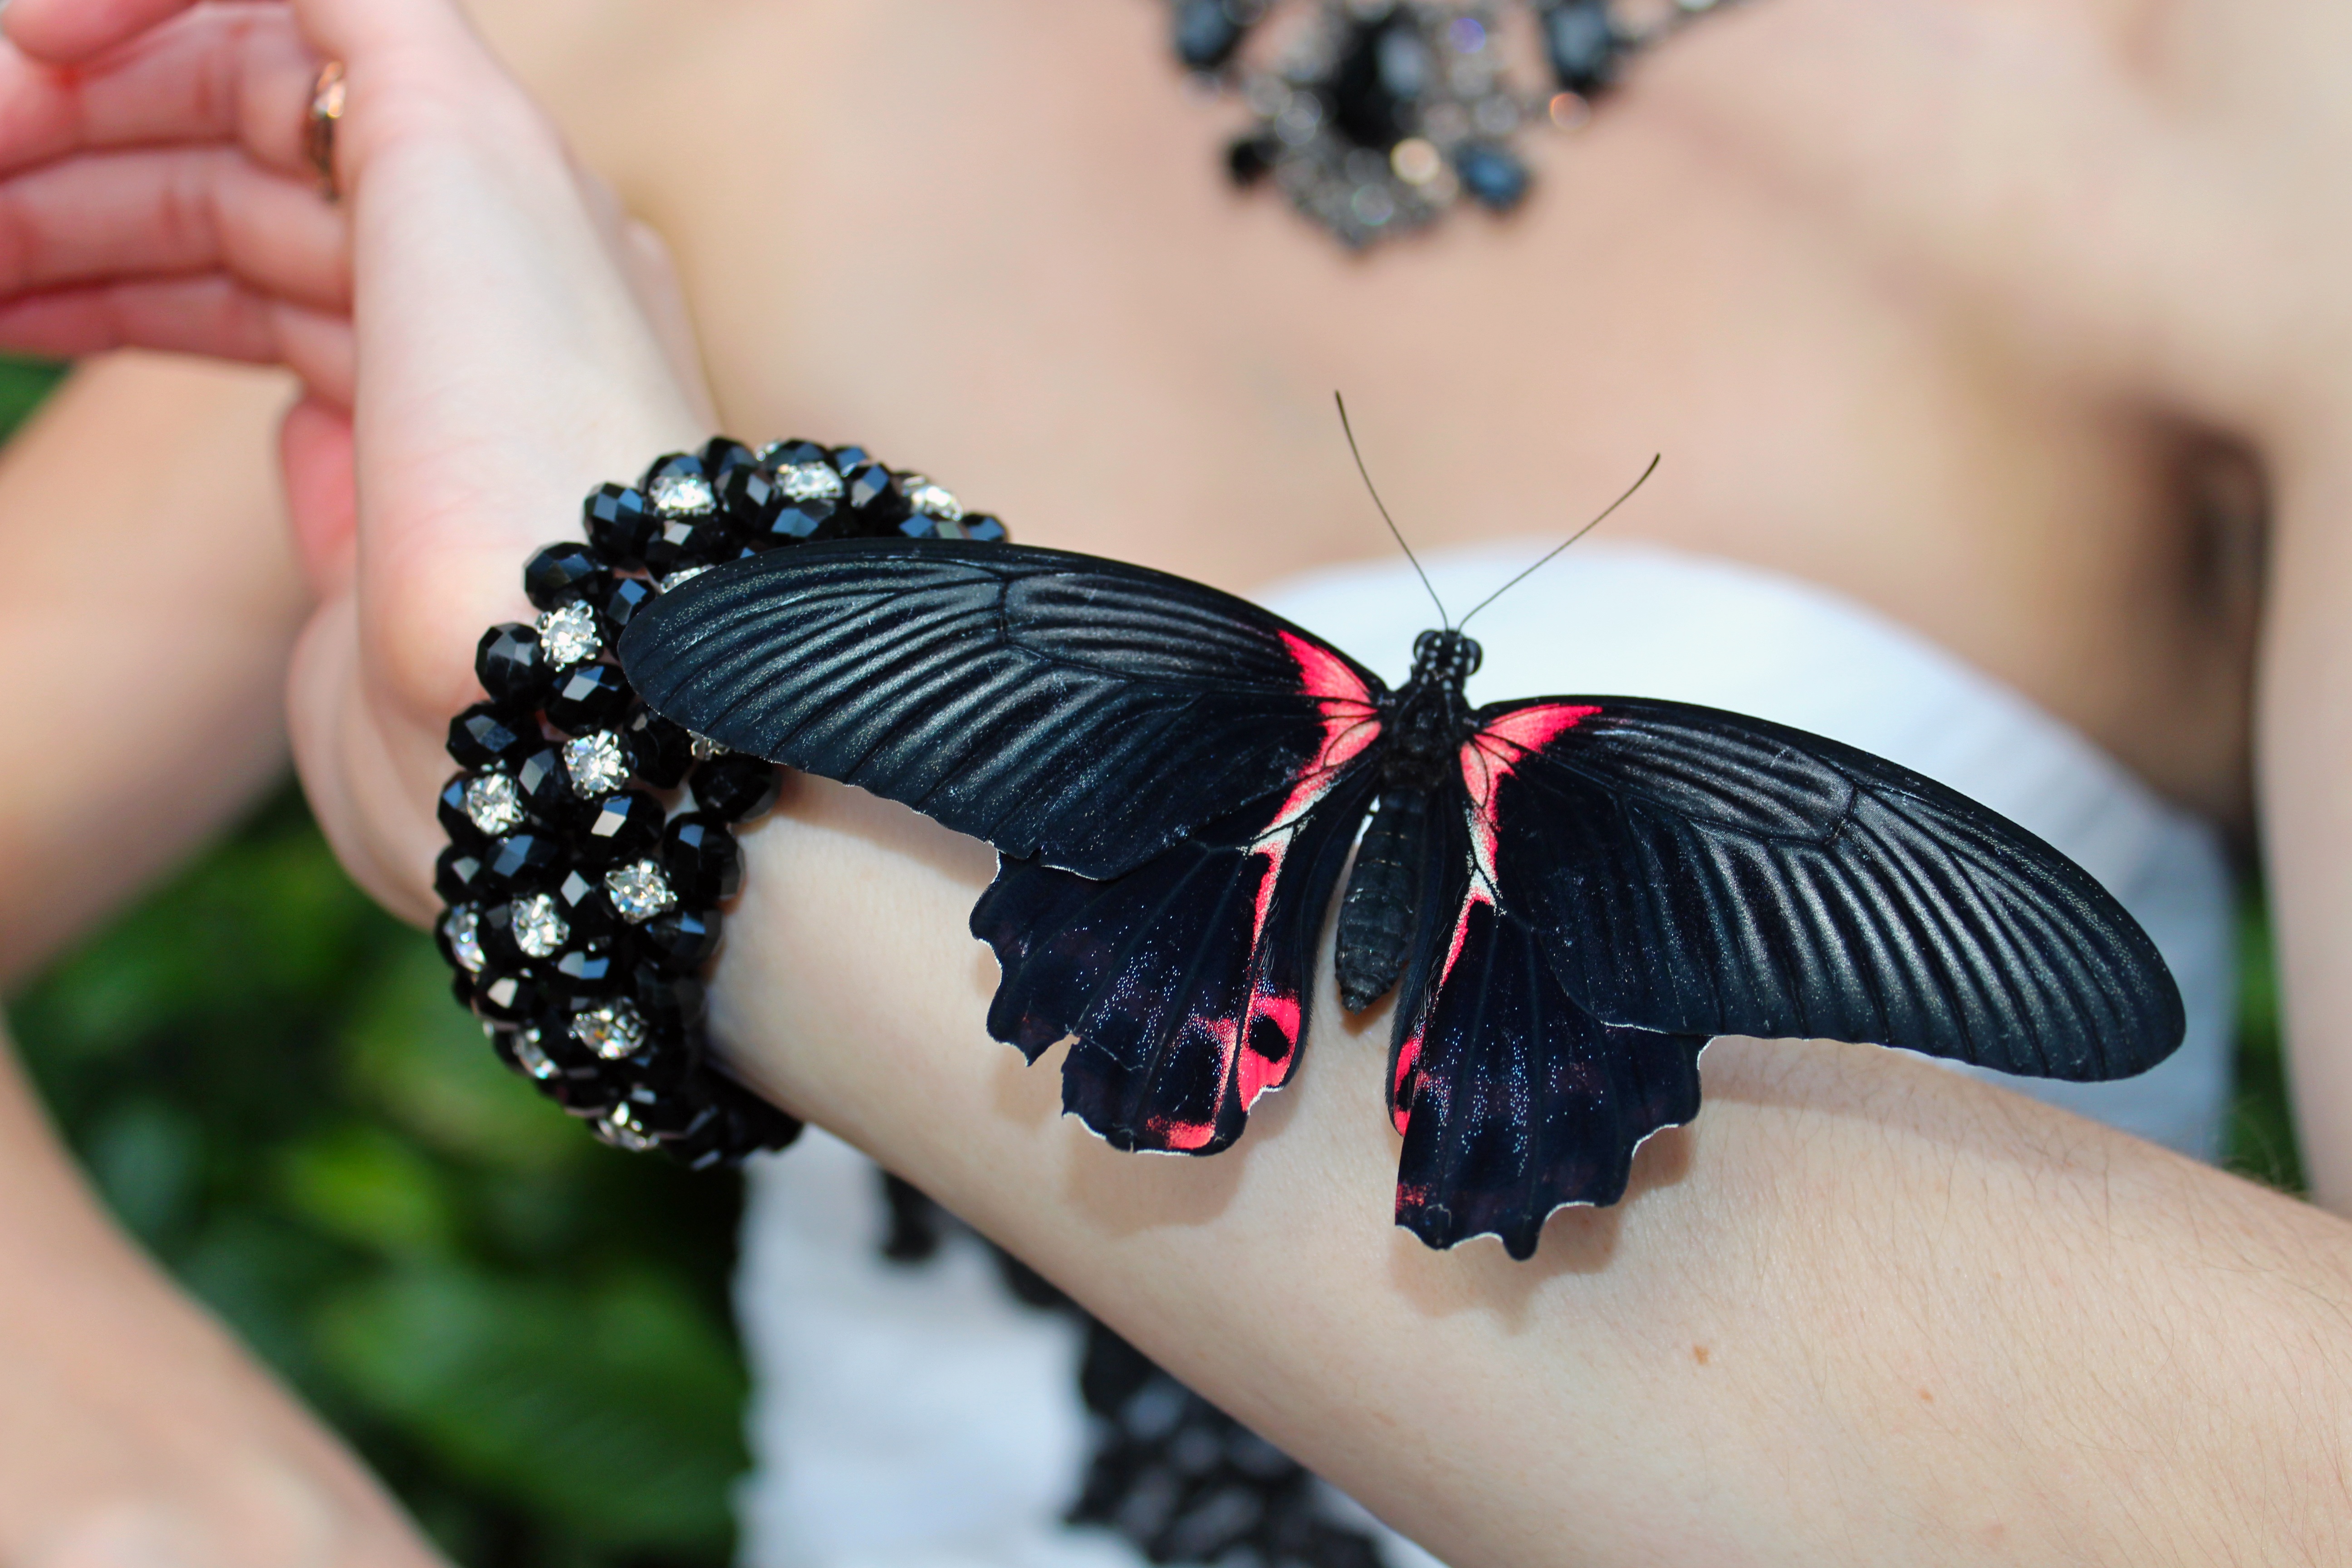
hand, nature, wing, girl, woman, flower, pattern, finger, insect, blue, butterfly, black, invertebrate, white dress, bracelet, close up, macro photography, pollinator, moths and butterflies